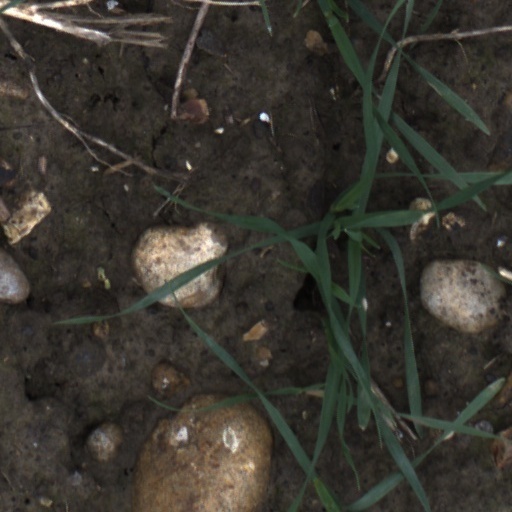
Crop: wheat